Vladimir Putin

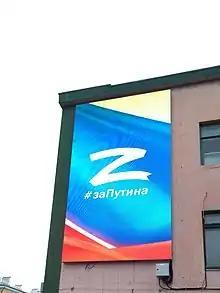
Z symbol on a billboard reads Russian:, 24 September 2022.

On 16 October 2007, Putin visited Iran to participate in the Second Caspian Summit in Tehran, where he met with Iranian president Mahmoud Ahmadinejad. This was the first visit of a Soviet or Russian leader to Iran since Joseph Stalin's participation in the Tehran Conference in 1943, and marked a significant event in Iran–Russia relations. At a press conference after the summit Putin said that "all our (Caspian) states have the right to develop their peaceful nuclear programmes without any restrictions". Putin was quoted as describing Iran as a "partner", although he expressed concerns over the Iranian nuclear programme.